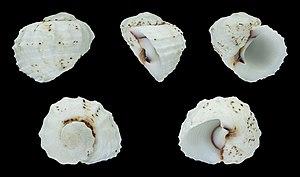
L'espèce Modulus tectum est un mollusque appartenant à la famille des Modulidae.
Les Sorbeoconcha sont un ordre de mollusques prosobranches de la classe des gastéropodes, selon la classification de Bouchet & Rocroi, 2005.
Les Potamides forment une famille de mollusques gastéropodes.